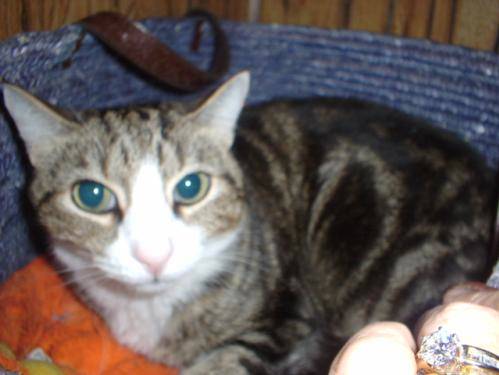
Label: cat